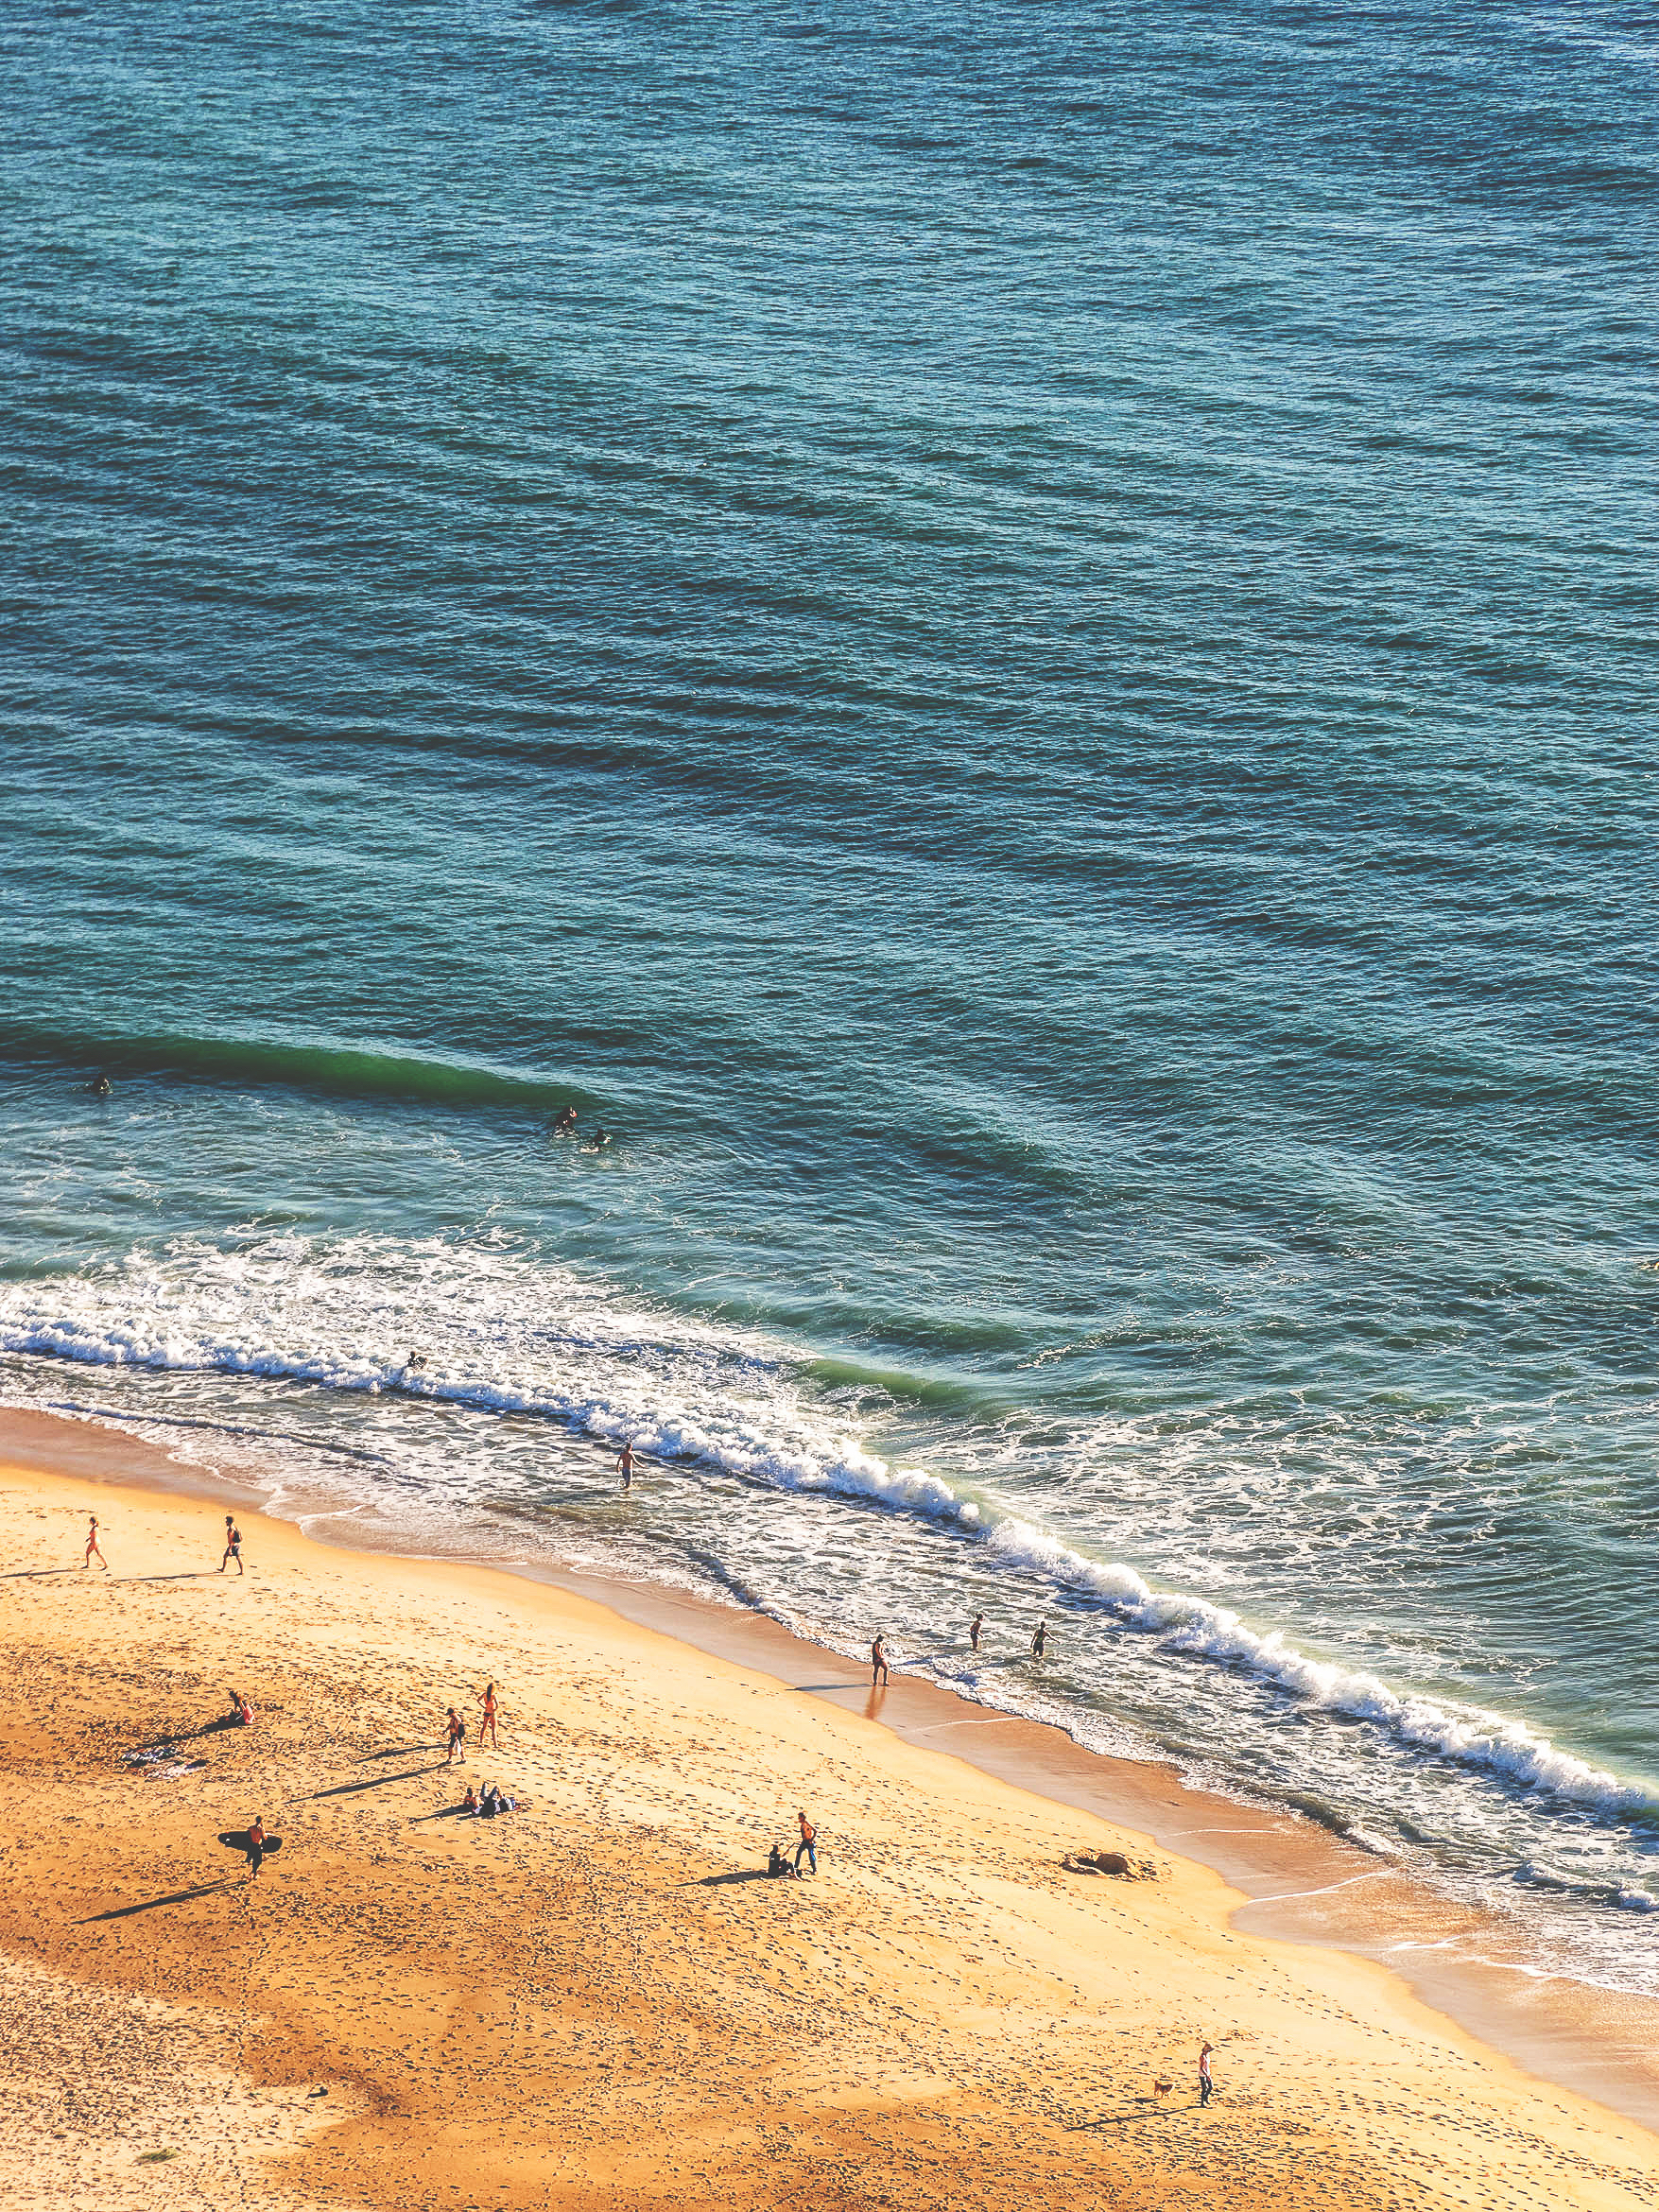
beach, sea, coast, sand, ocean, horizon, shore, wave, cliff, bay, terrain, material, body of water, cape, wind wave